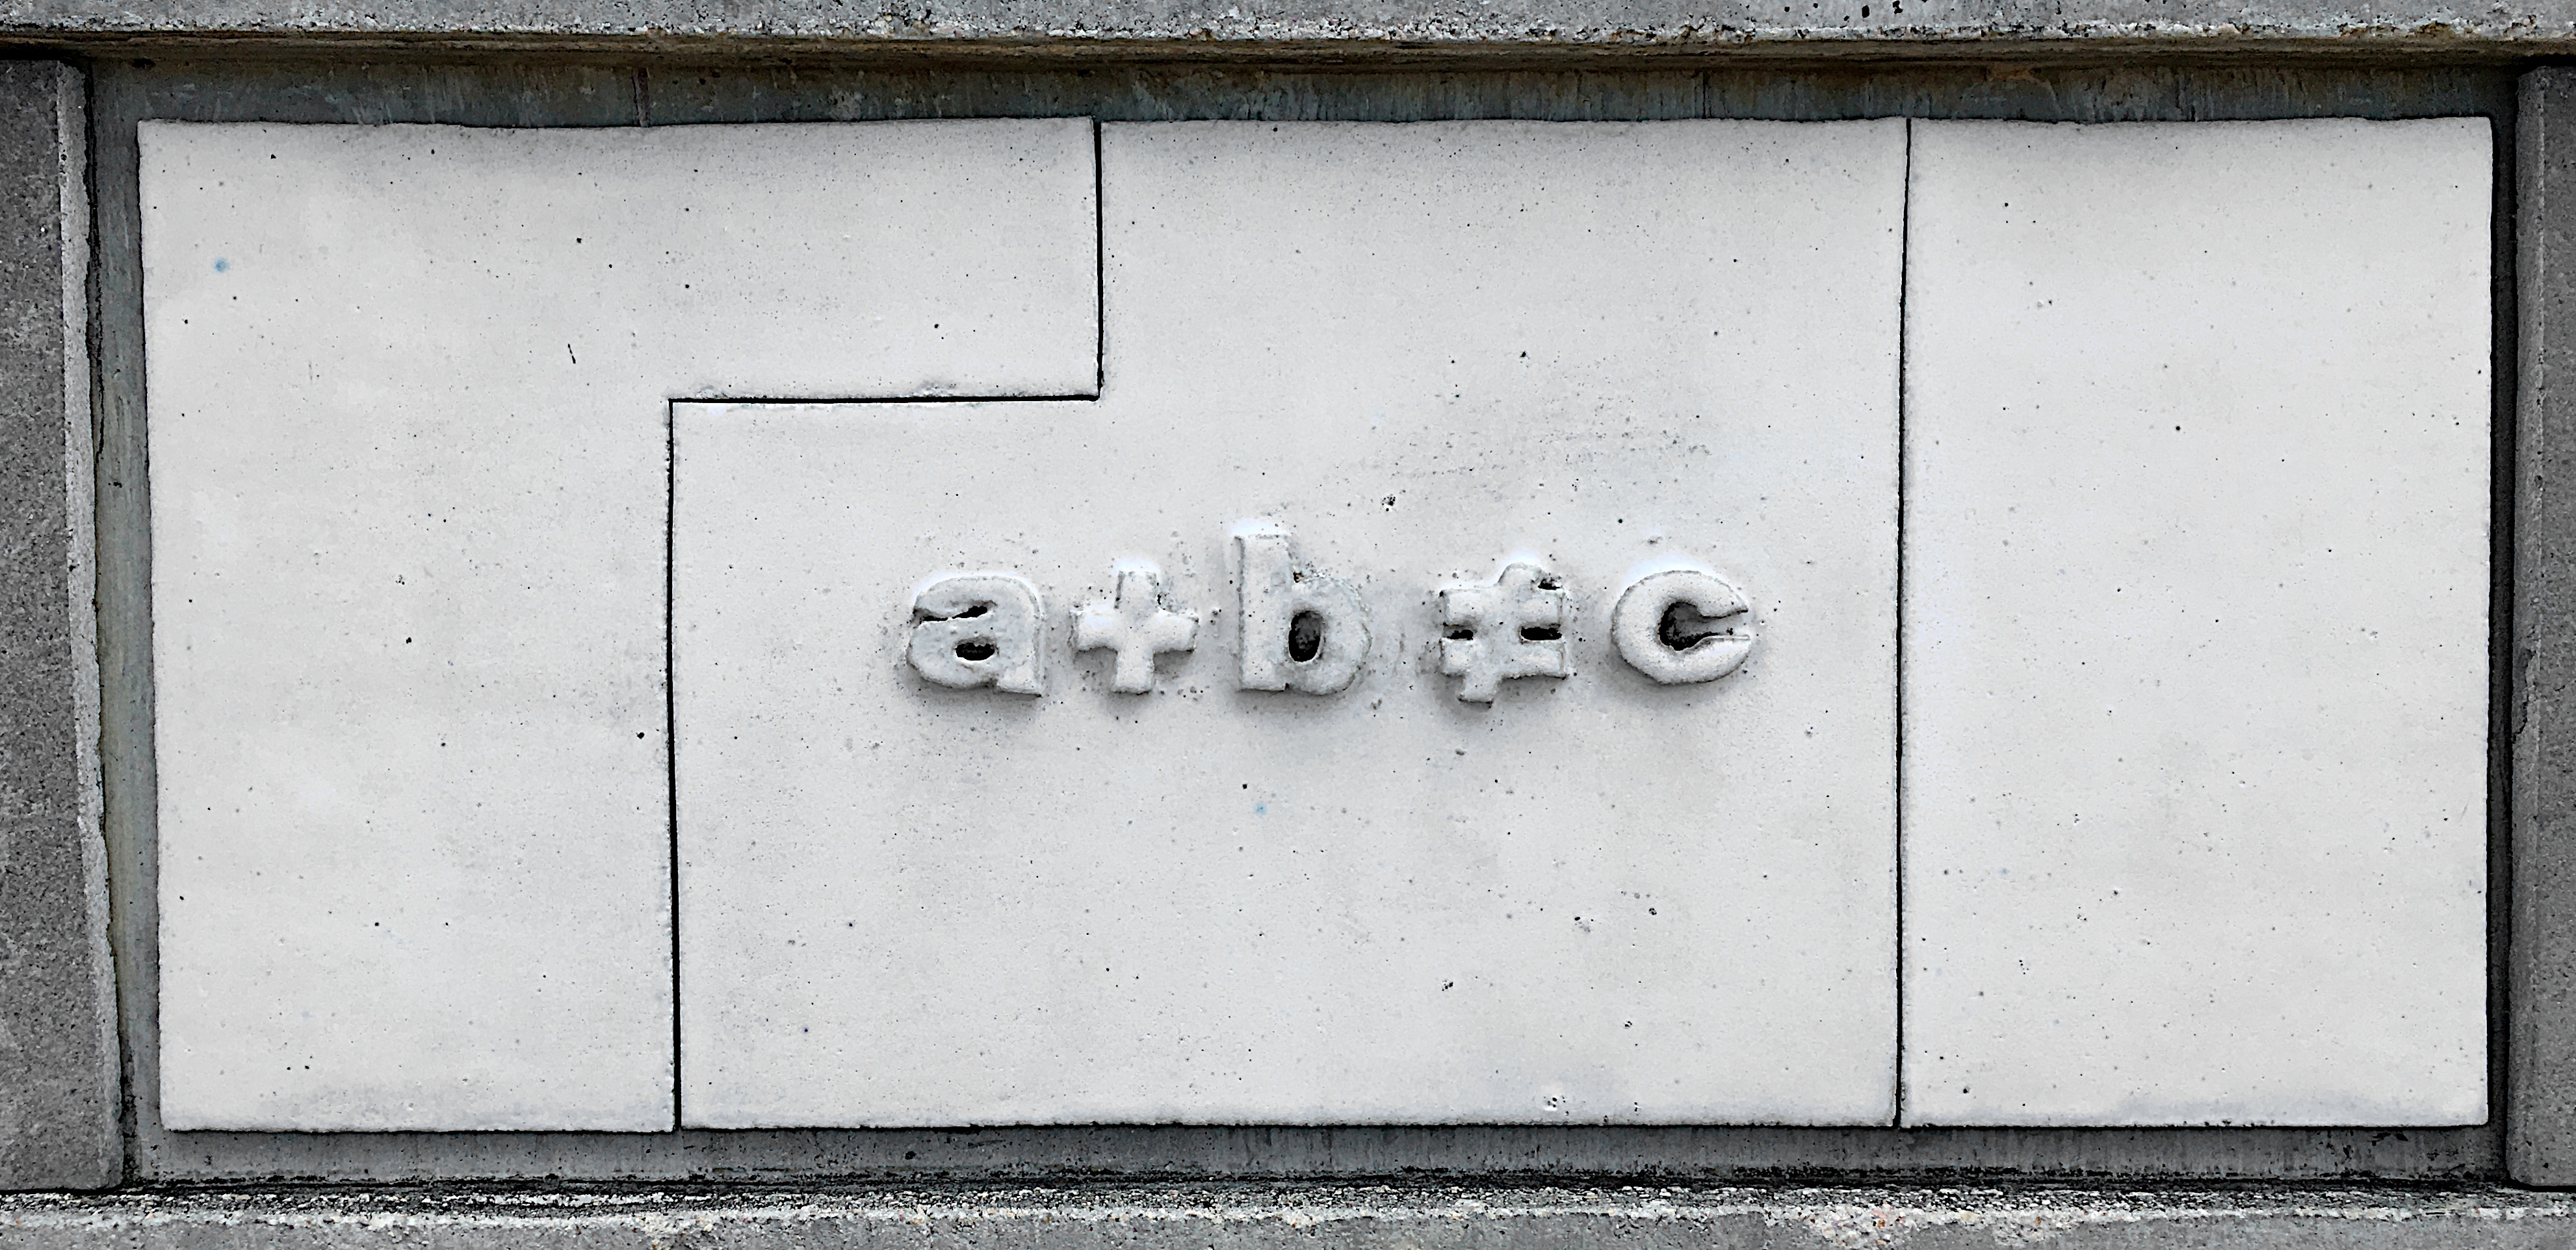
white, window, number, wall, door, math, art, picture frame, shape, house numbering